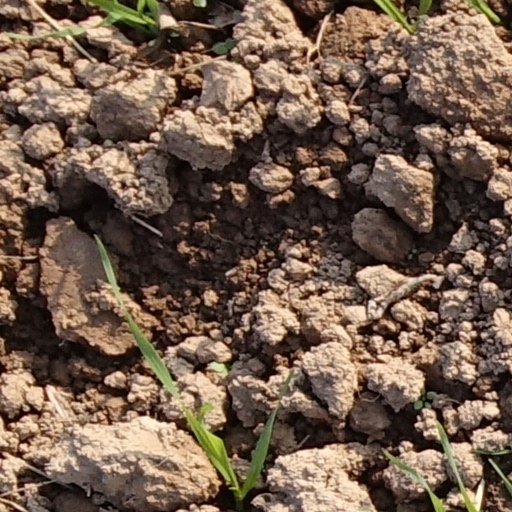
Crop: wheat